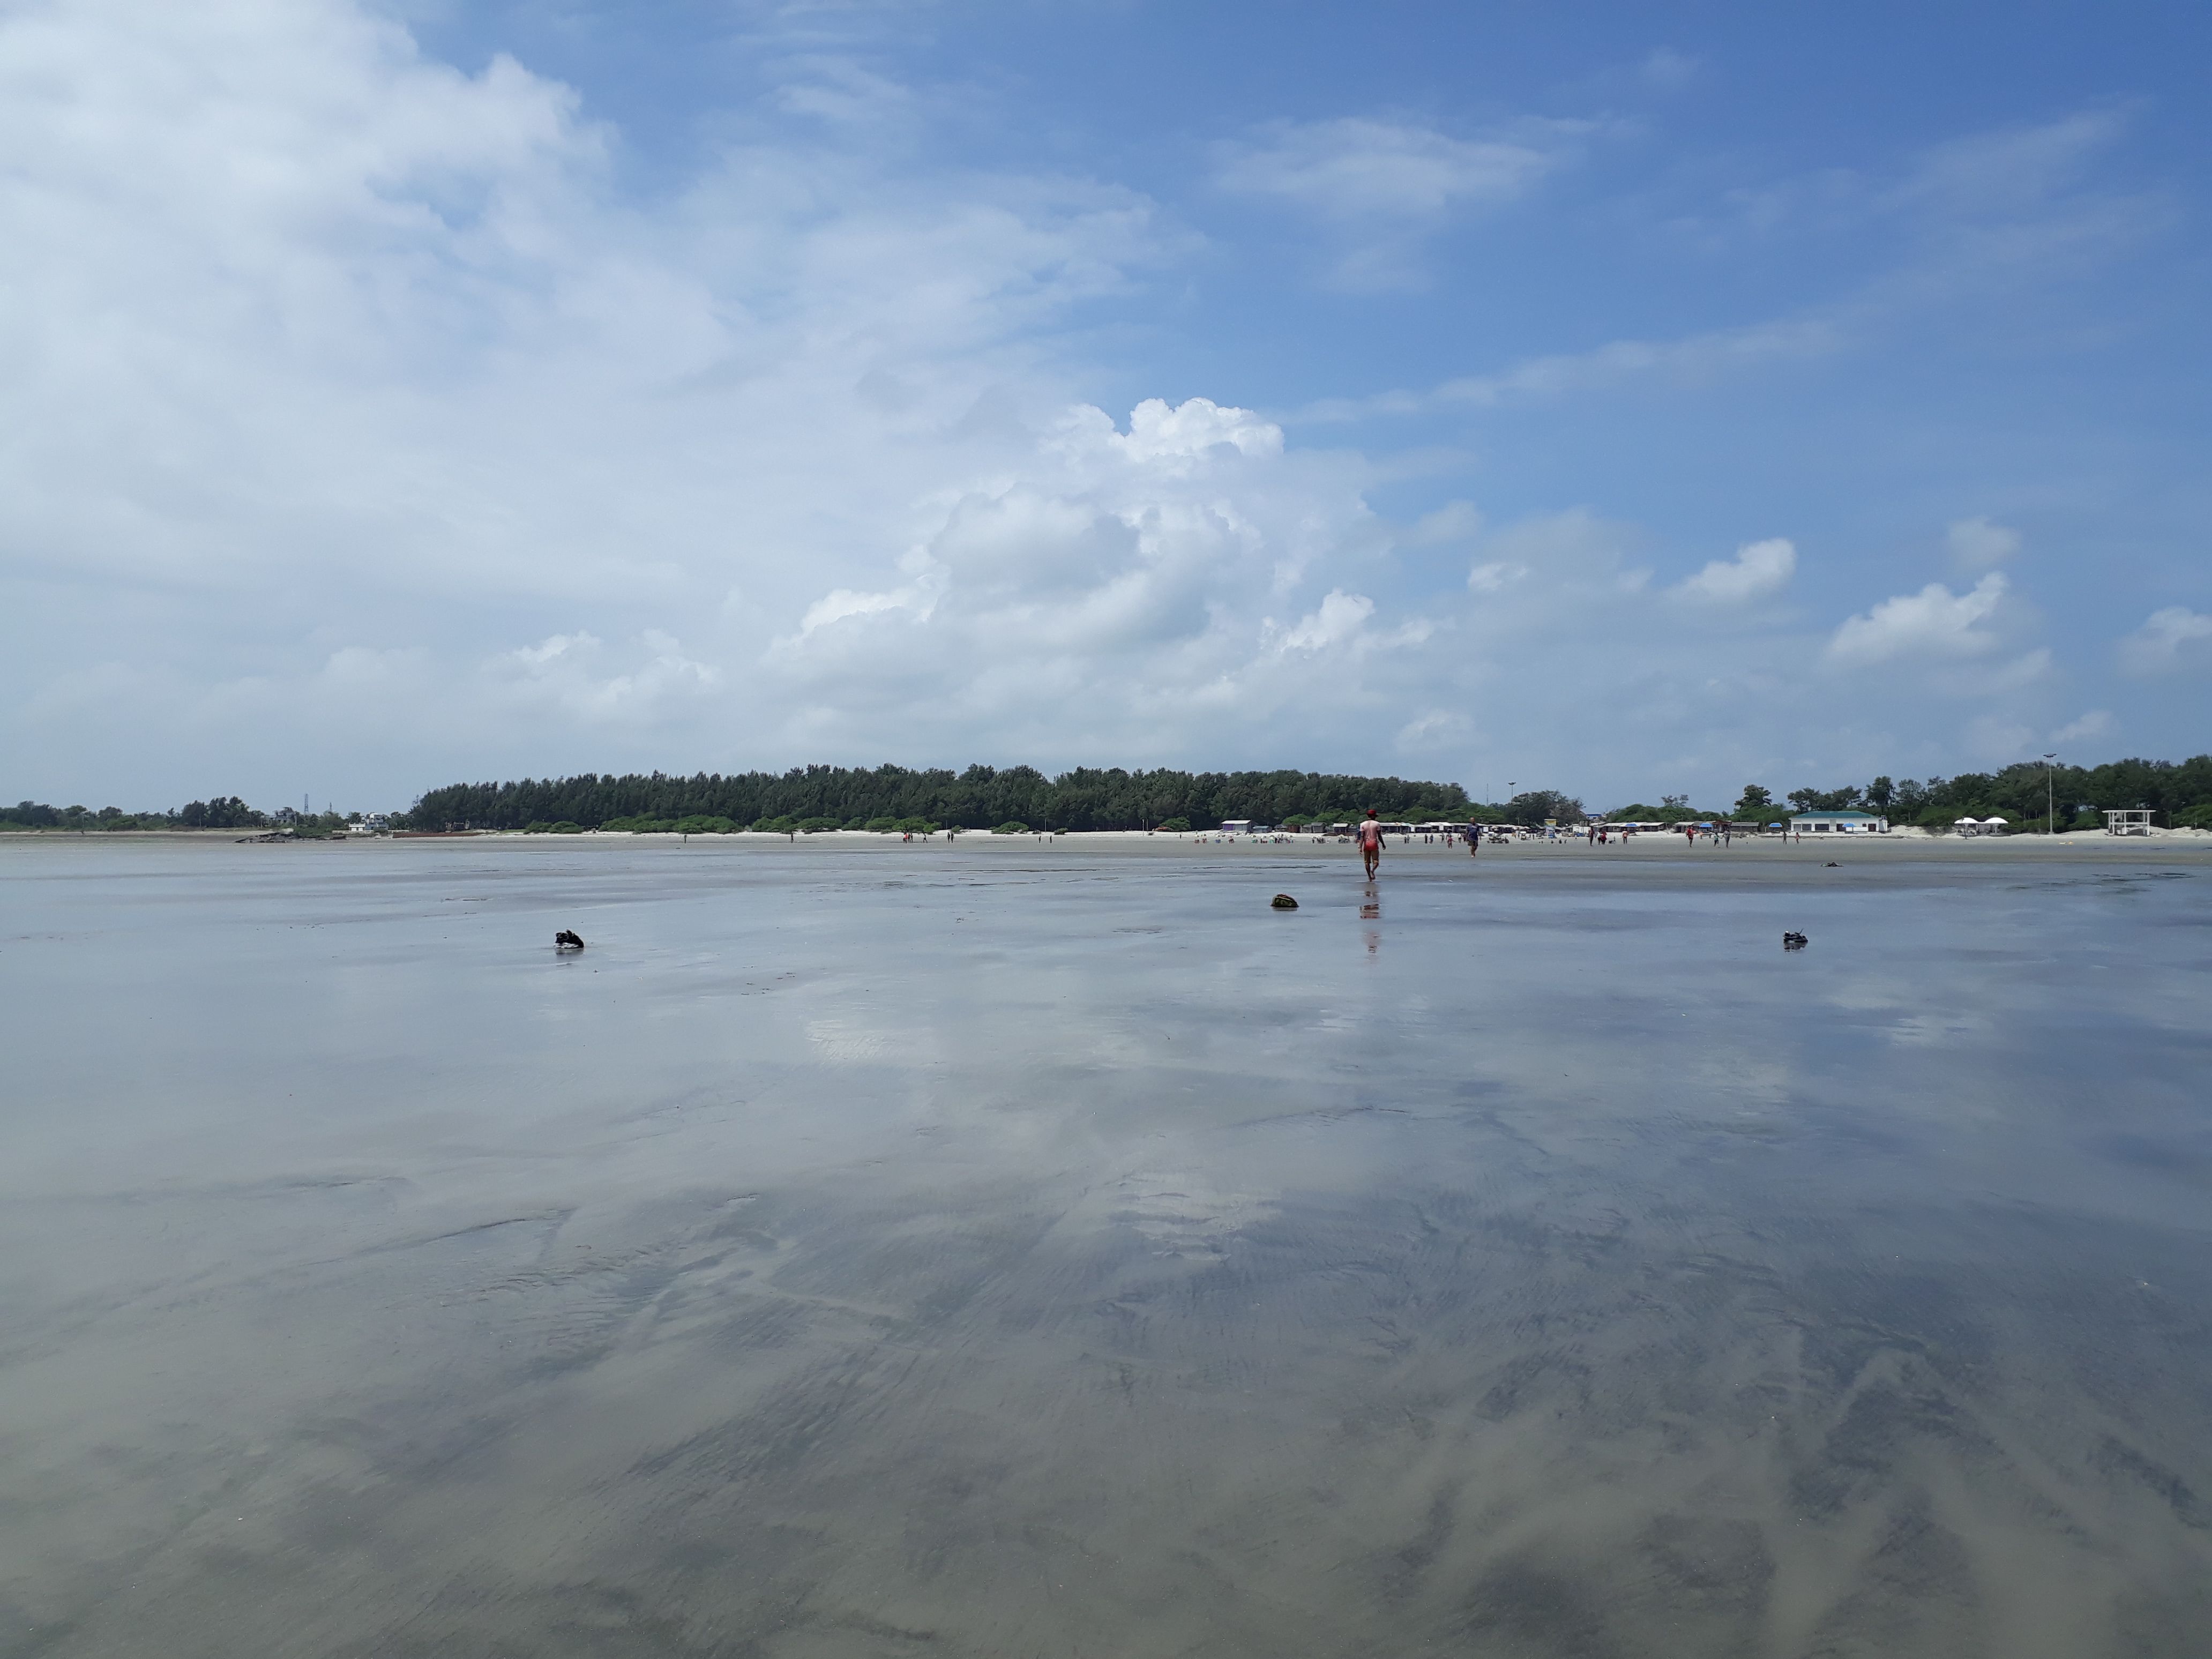
nature, sky, cloud, sea, water, body of water, coastal and oceanic landforms, waterway, beach, shore, ocean, horizon, coast, calm, bay, lake, loch, water resources, reflection, inlet, wind wave, sand, reservoir, river, wetland, wave, mudflat, landscape, meteorological phenomenon